Women in Antarctica

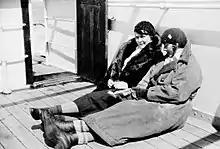
Ingrid Christensen (left) and Mathilde Wegger on a voyage in 1931.

Most early policies and practices, including the construction and creation of Antarctic organizations, were created initially by men. Women were originally excluded from early exploration in Antarctica based on the opinion that women could not handle the extremes in temperature or crisis situations. Vivian Fuchs, who was in charge of the British Antarctic Survey in the 1960s, believed that women could not carry heavy equipment and that Antarctic facilities were unsuitable for women. The United States believed for many years that the climate of Antarctic was too harsh for women.